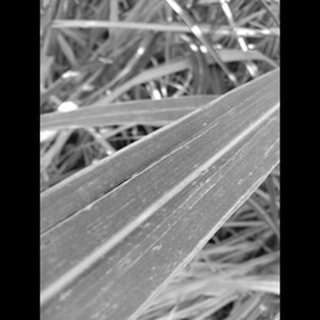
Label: sugarcane_rust